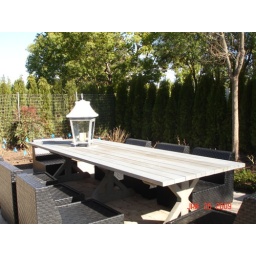
this is the backyard of the house ,,all live fencing is the only fencing aloud in this comunity